The Zombie Diaries

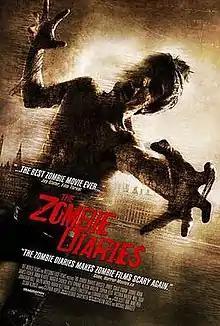
Theatrical release poster

The Zombie Diaries is a 2006 British independent found footage horror film written, produced and directed by Kevin Gates and first-time feature-filmmaker Michael Bartlett. It stars Russell Jones, Sophia Ellis, and James Fisher.